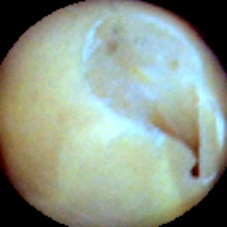
Label: Broken